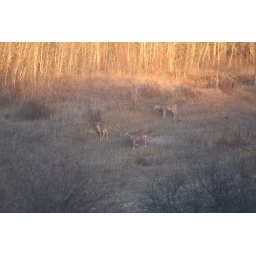
Three deer in the field behind Grandma and Grandpa's house